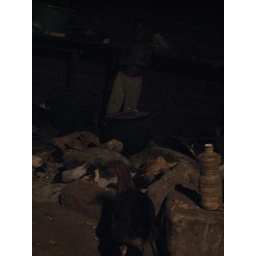
An open fire provides the heat to prepare fish or meat within the kitchen hut.